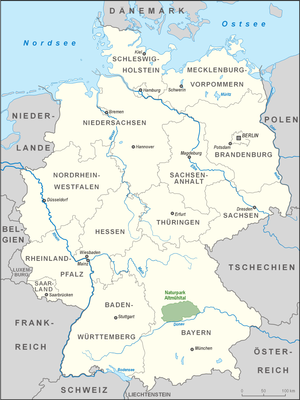
Naturpark Altmühltal
Lage des Naturparkes in Deutschland
Naturpark Altmühltal blev oprettet 25. Juli 1969 Pappenheim af Verein „Naturpark Altmühltal “. Naturpark Altmühltal er – efter naturpark Schwarzwald Mitte/Nord og Südschwarzwald – med et areal på 3000 km² den tredjestørste Naturpark i Tyskland.